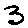
Label: 3